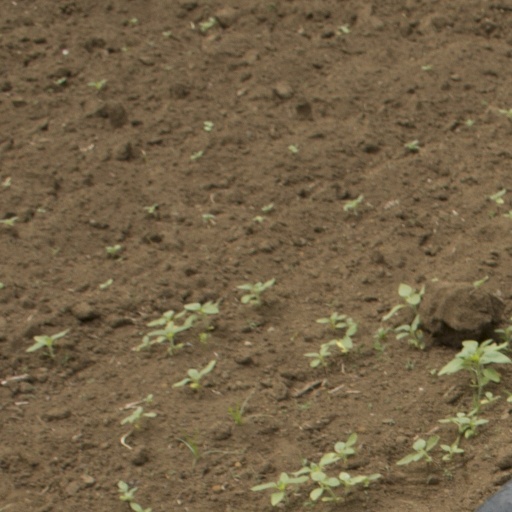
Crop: Jerusalem artichoke